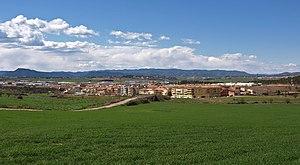
Sant Fruitós de Bages est une commune de la province de Barcelone, en Catalogne, en Espagne, de la comarque de Bages